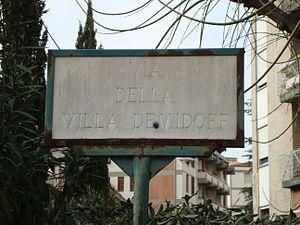
Florence, Via della Villa Demidoff, à proximité de la Villa San Donato
L'appellation Villa Demidoff a été donnée successivement à deux propriétés des environs de Florence :